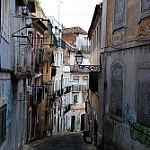
Scene: Outdoor